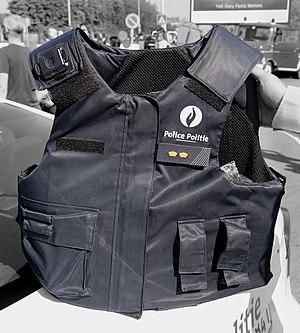
Un gilet pare-balles de la police belge. Photo prise à Mouscron, Belgique.
Un gilet pare-balles est un équipement principalement destiné à protéger le thorax, l'abdomen et le dos contre le tir d'armes à feu en absorbant l'impact de la balle. De nos jours, les gilets sont fabriqués avec des fibres tissées serrées, principalement le Kevlar, il est utilisé en général par l'armée et les forces de l'ordre. Ce type de gilet peut alors protéger celui qui le porte contre les projectiles d'armes de poing et de fusils, ainsi que les shrapnels de certains dispositifs explosifs comme les grenades. Des plaques de métal ou de céramique peuvent être glissées dans des pochettes prévues à cet effet sur le devant et à l'arrière des gilets, afin de leur permettre d'arrêter des munitions d'une puissance supérieure à la protection offerte par le seul gilet, au détriment du poids du gilet, qui peut être augmenté de plusieurs kilogrammes par les plaques. Les forces de police portent généralement le gilet seul, tandis que les plaques de céramique ou de métal sont utilisées par les armées nationales ou les forces spéciales d'intervention policière, tels le SWAT américain ou le GIGN, la BRI ou encore le RAID français.